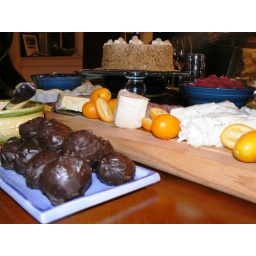
Amy's home made orange truffles in front of the famous Hazelnut chocolate cake.